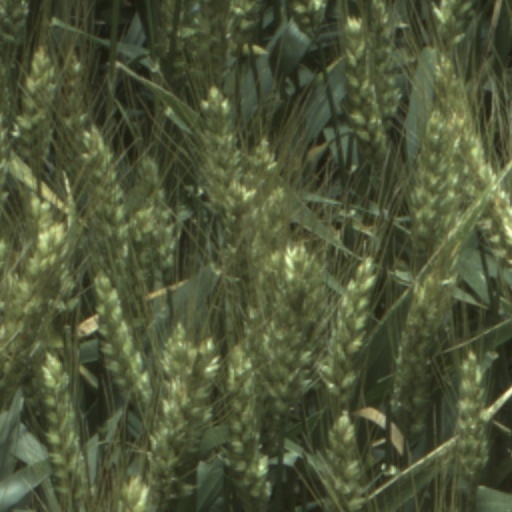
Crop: wheat